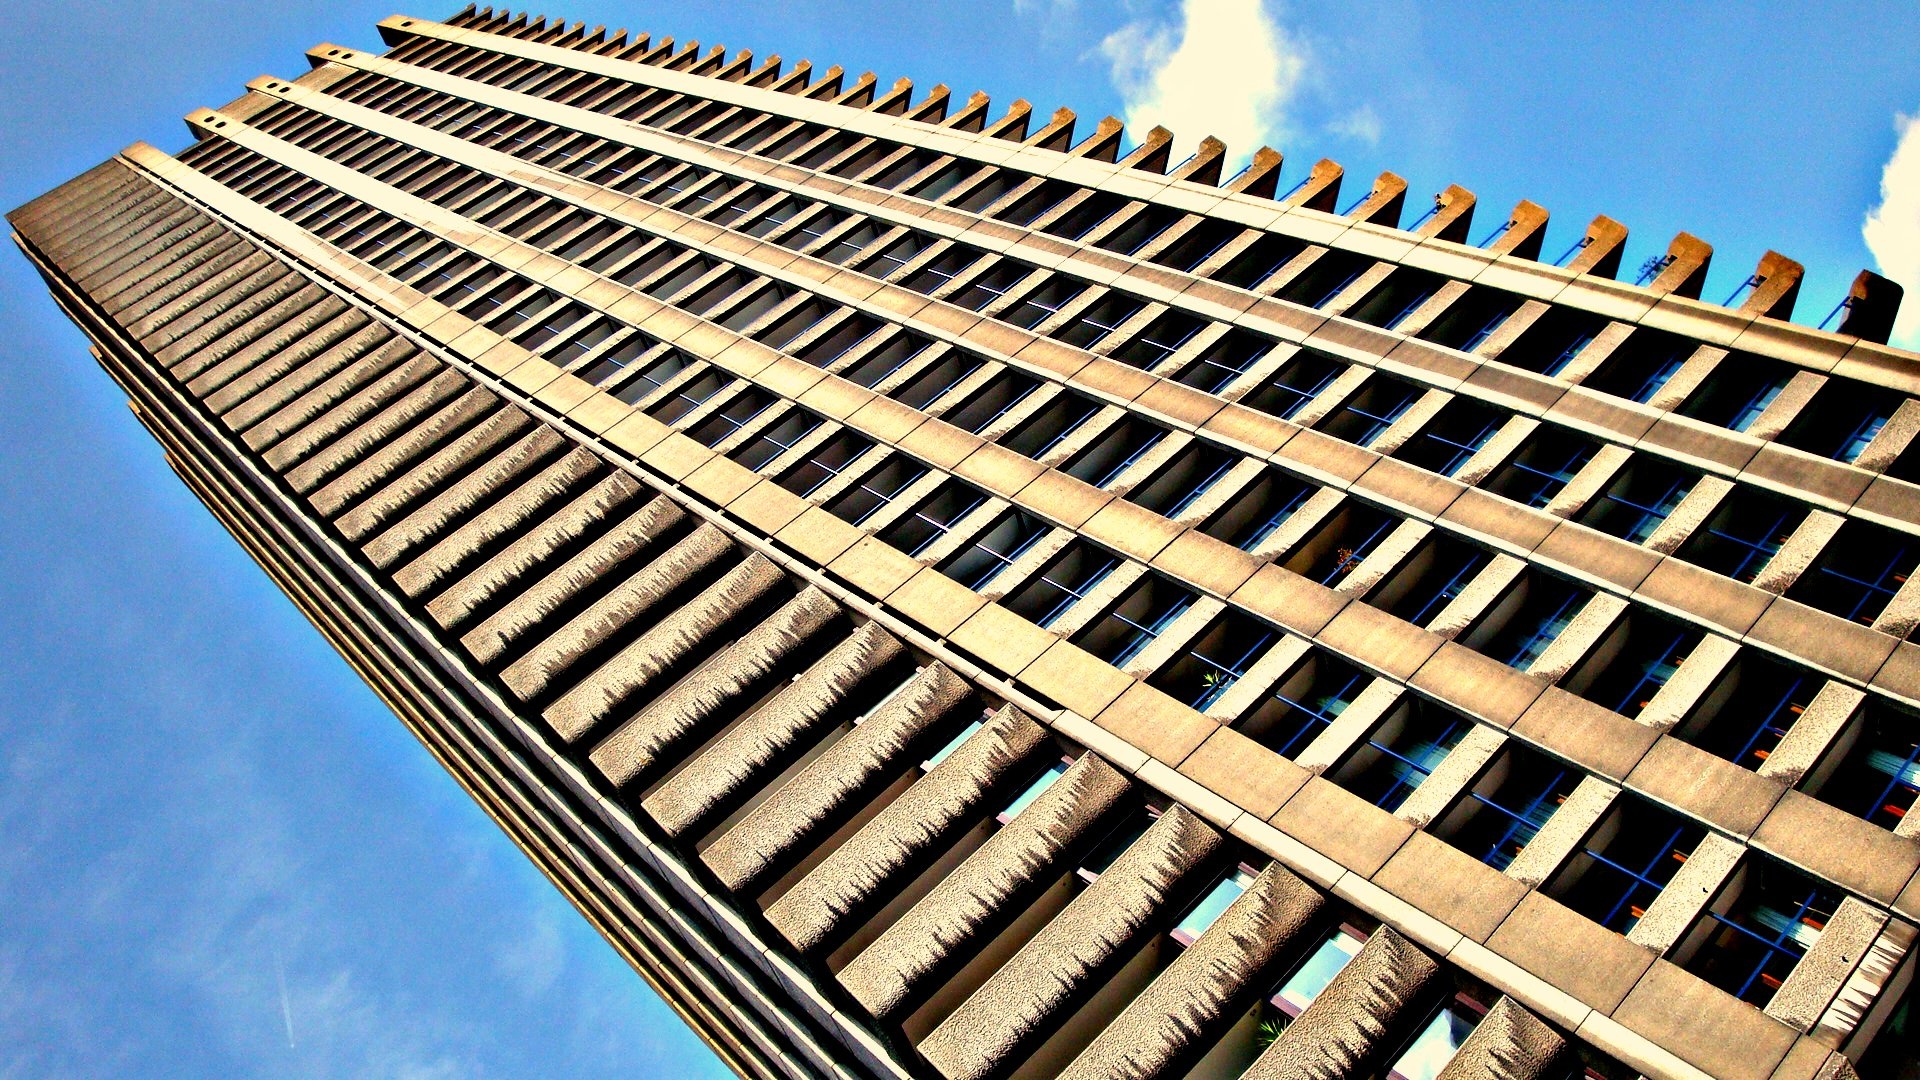
architecture, structure, roof, skyscraper, line, facade, stadium, outdoor structure